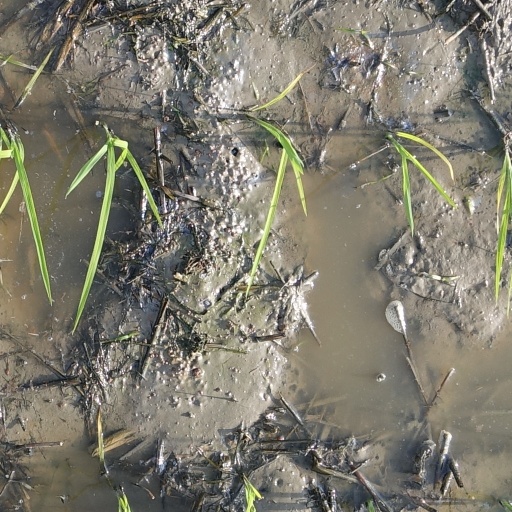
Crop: rice